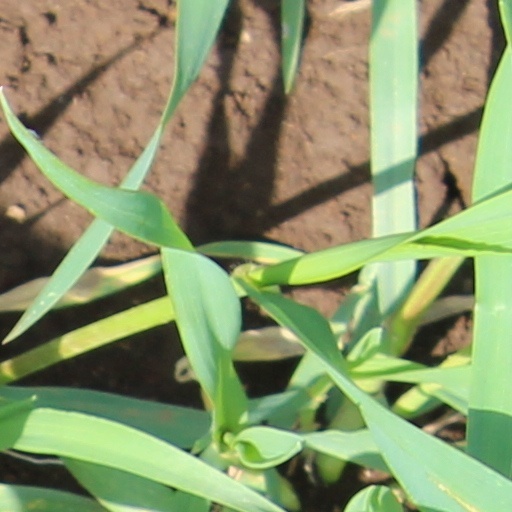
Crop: wheat